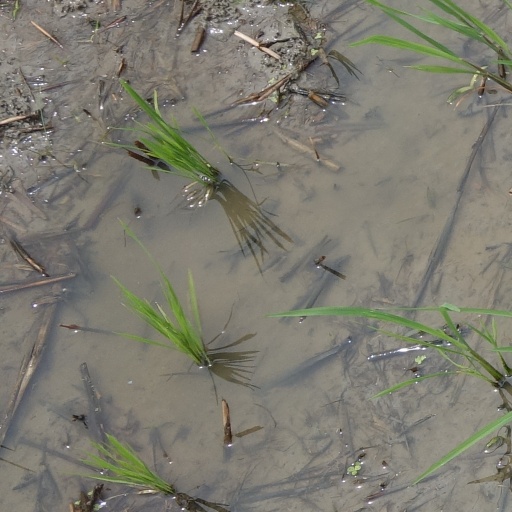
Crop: rice